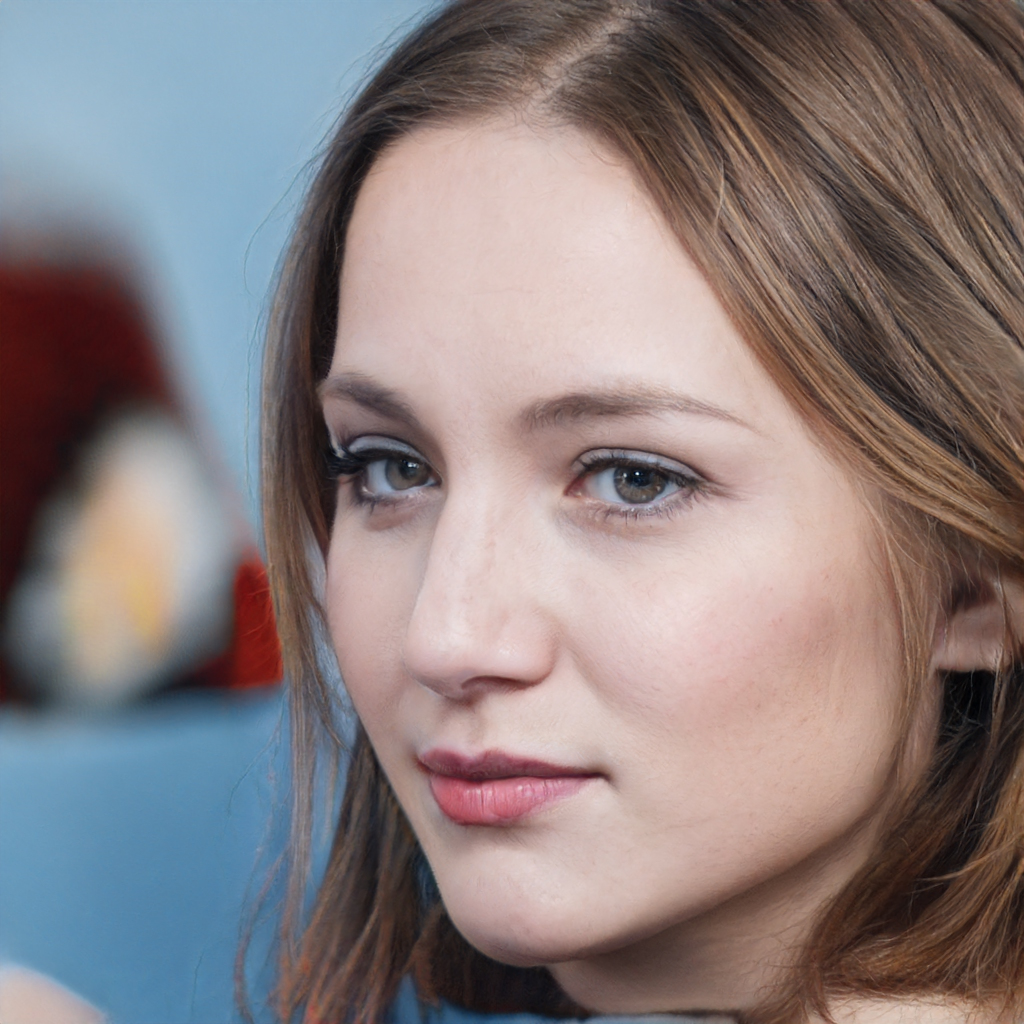
Gender: Female